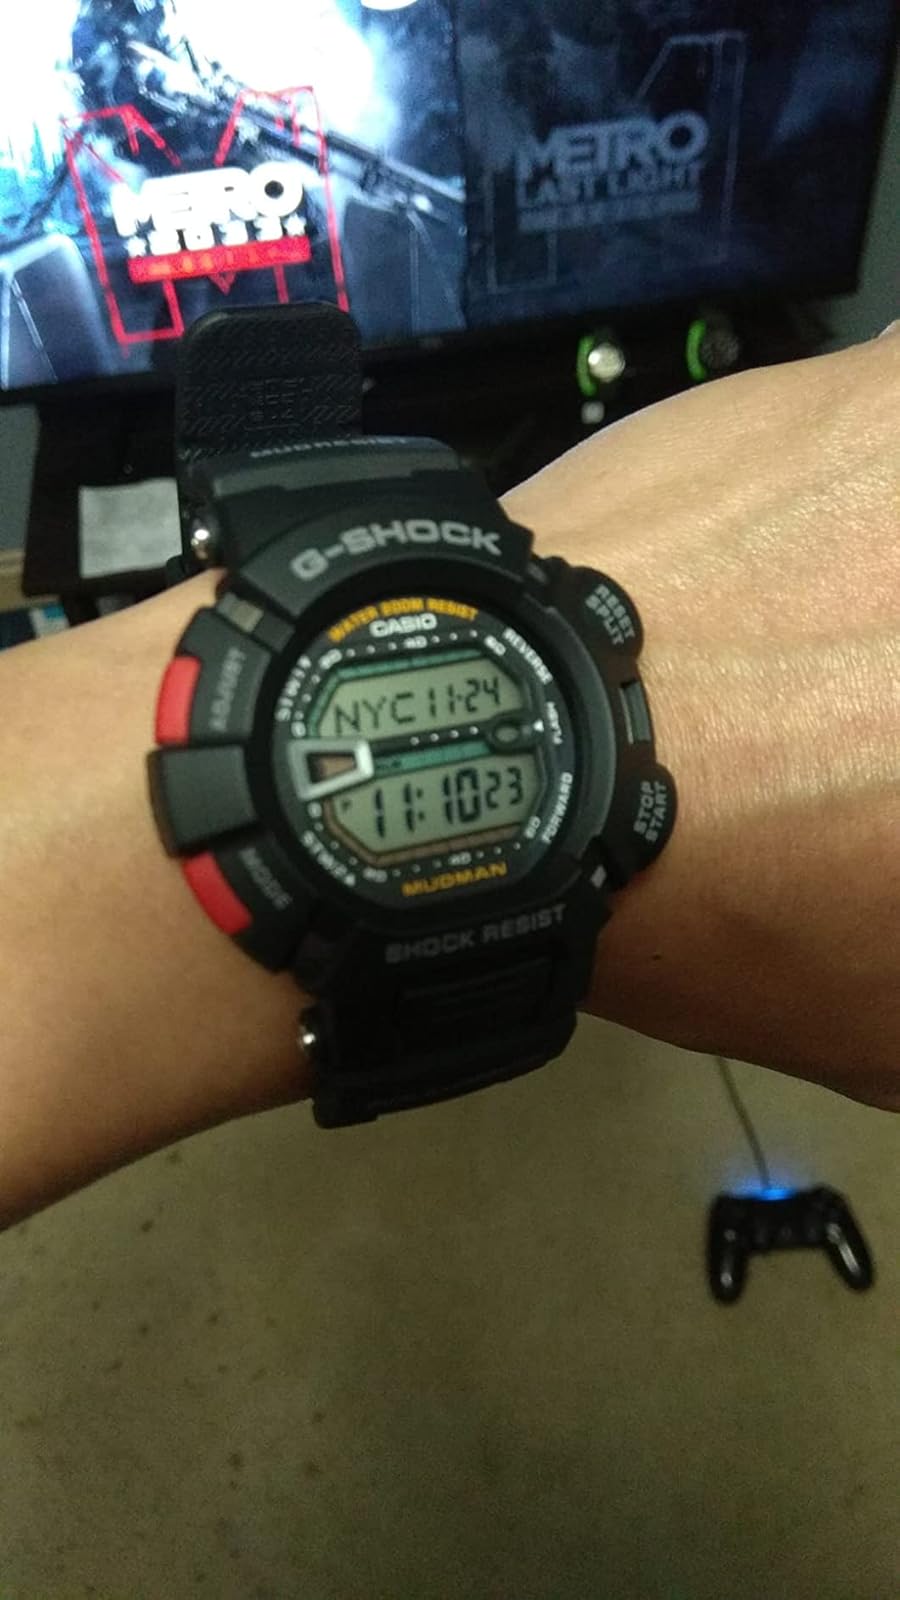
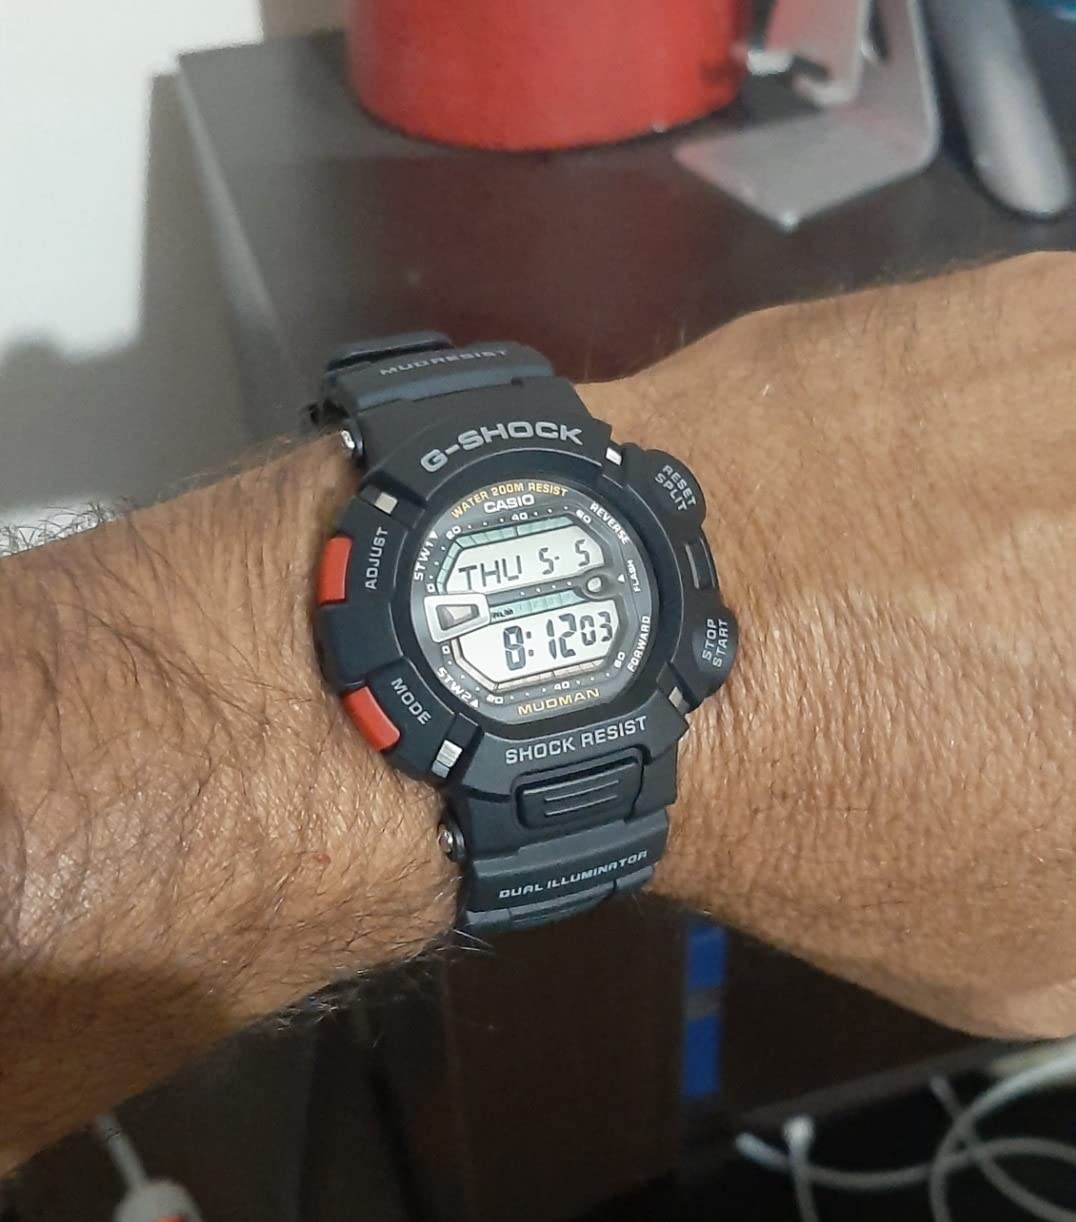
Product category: accessories_watch
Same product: yes